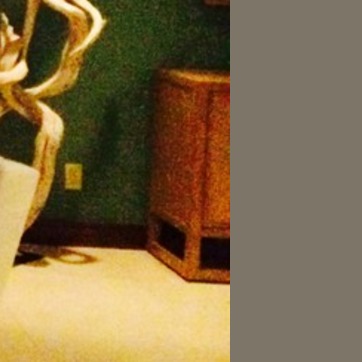
Material: wood